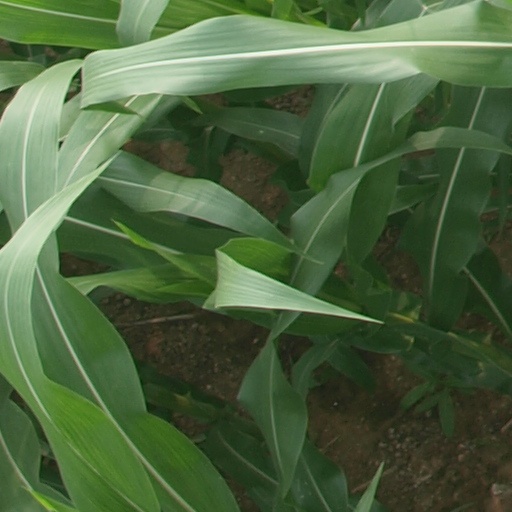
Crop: maize; corn